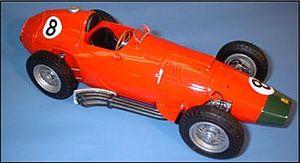
La Ferrari D50, née Lancia D50 puis devenue Ferrari D50/801 est une monoplace de Formule 1 conçue par l'ingénieur italien Vittorio Jano en 1953-1954 pour le compte de la Scuderia Lancia qui l'a engagée en championnat du monde de Formule 1 en 1954 et 1955. À la fin de la saison 1955, Italcementi rachète Lancia en faillite, ferme son atelier de course et offre à la Scuderia Ferrari ses châssis D50 qui seront engagés en championnat du monde en 1956 sous la dénomination Ferrari D50 puis en 1957 sous le nom de Ferrari 801.